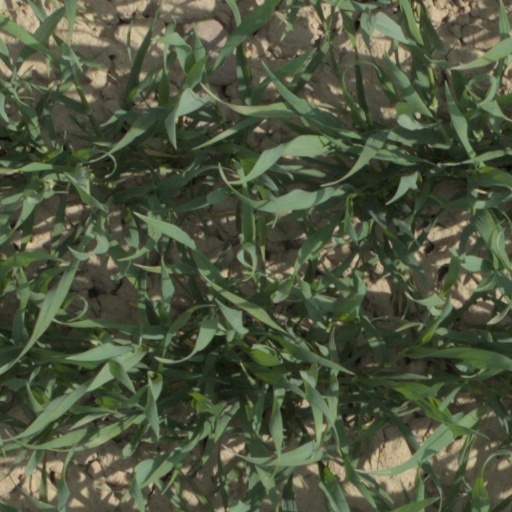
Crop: wheat